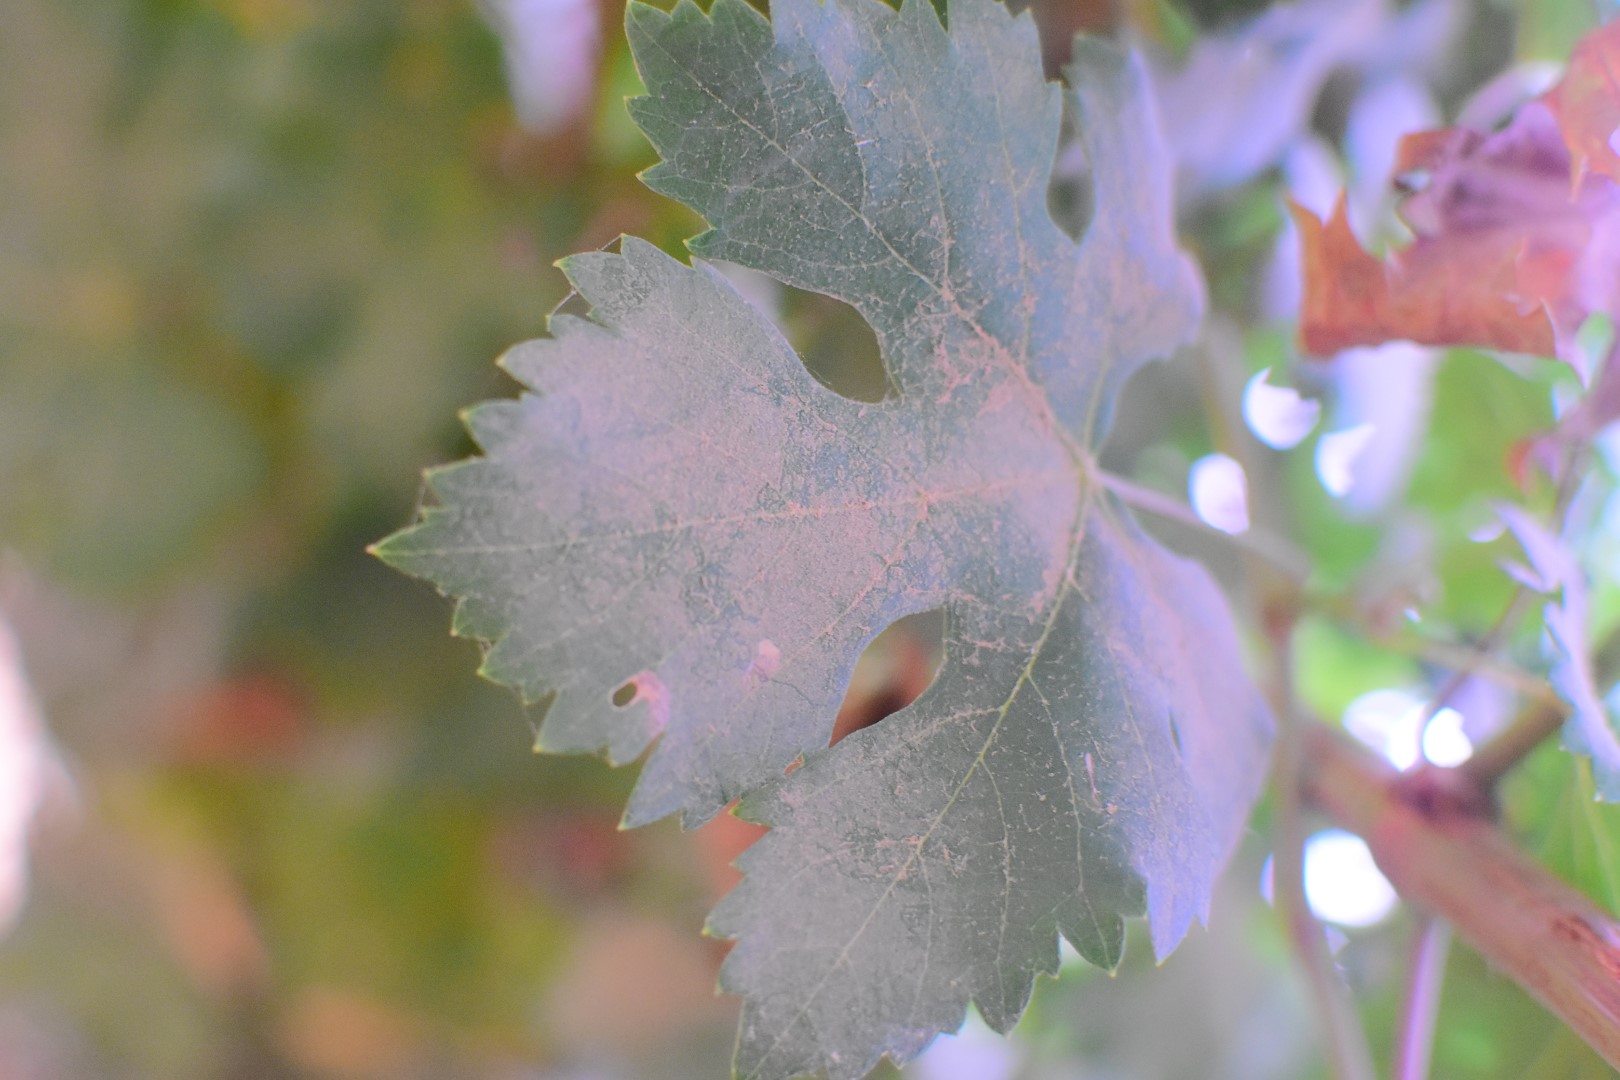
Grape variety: Aswud Balad